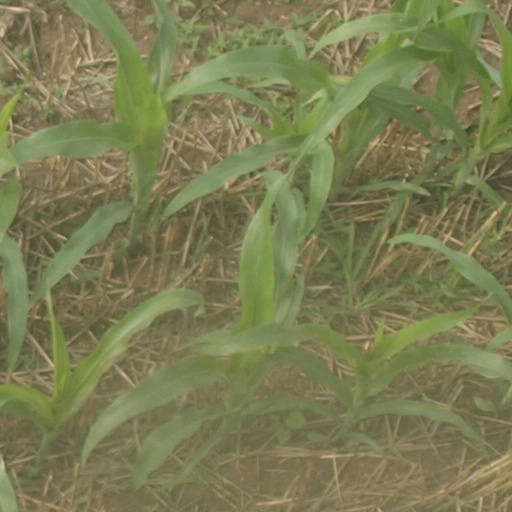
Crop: maize; corn